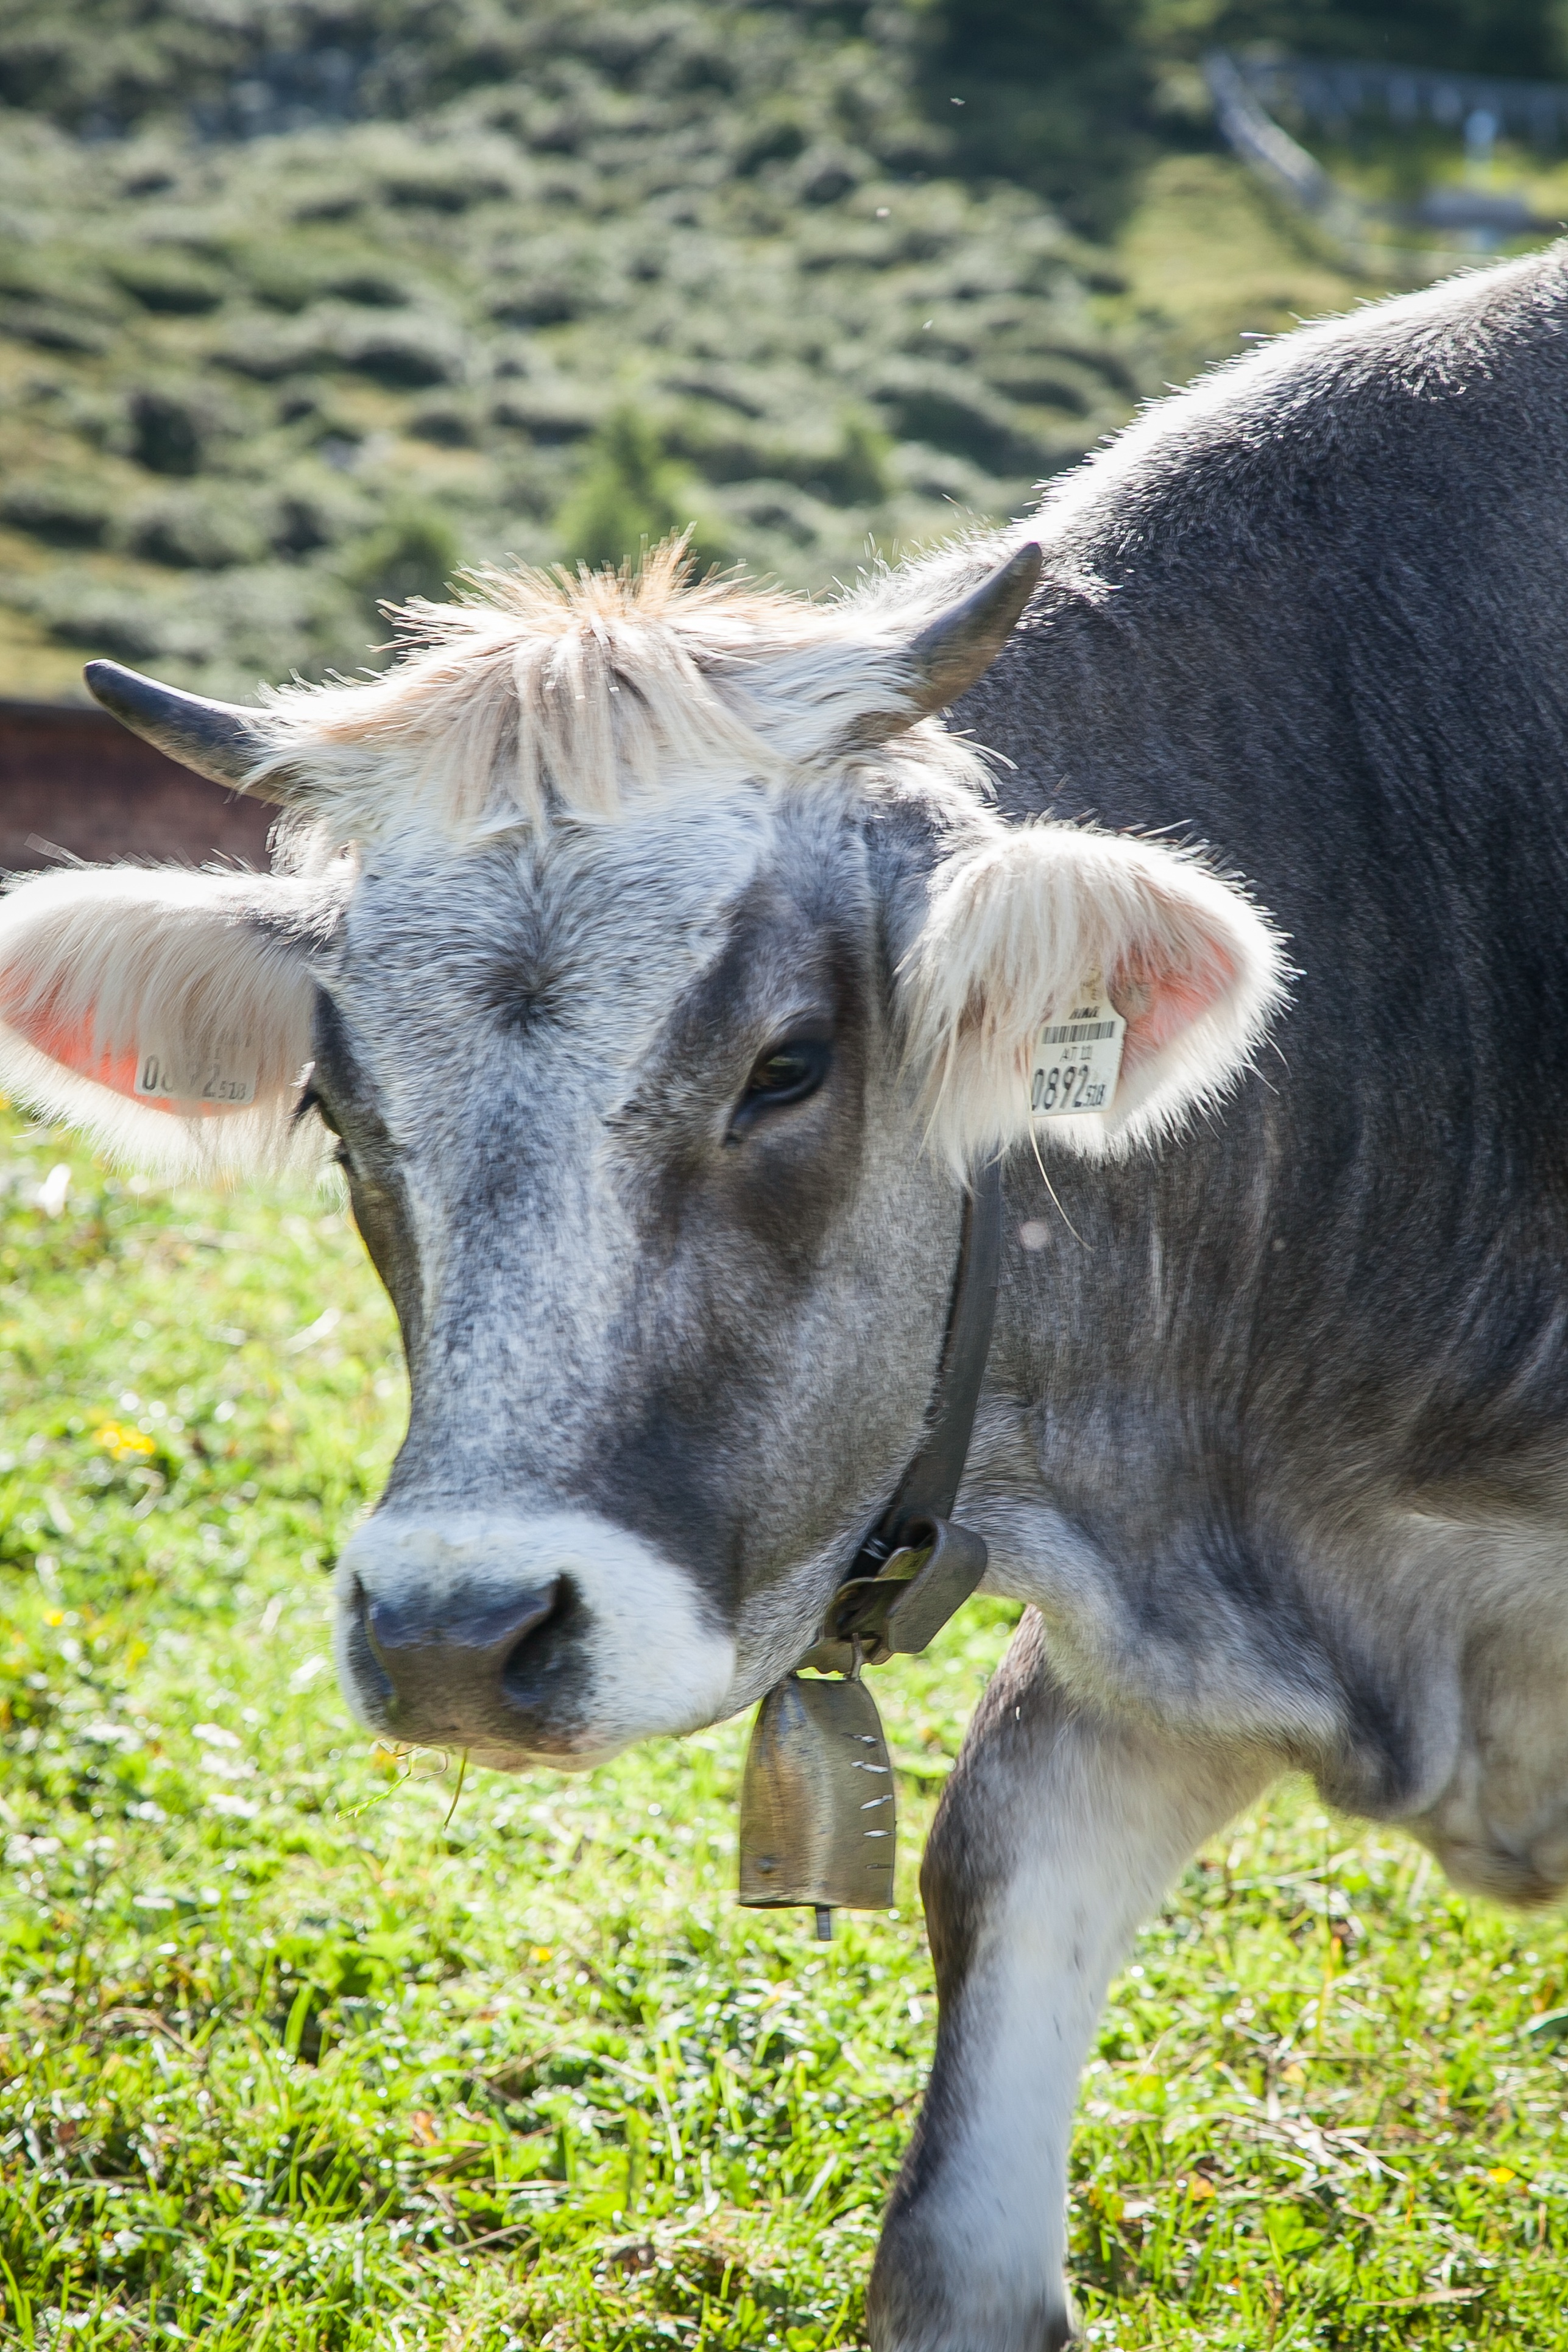
nature, grass, field, farm, meadow, animal, summer, wildlife, portrait, cow, cattle, pasture, grazing, livestock, holiday, mammal, alpine, agriculture, milk, beef, fauna, calf, austria, cows, grey, mountains, a, cowboy, vertebrate, creature, ruminant, highlands, off, tyrol, milk cow, brown swiss, dairy cow, alpine cattle, ear tag, cattle like mammal